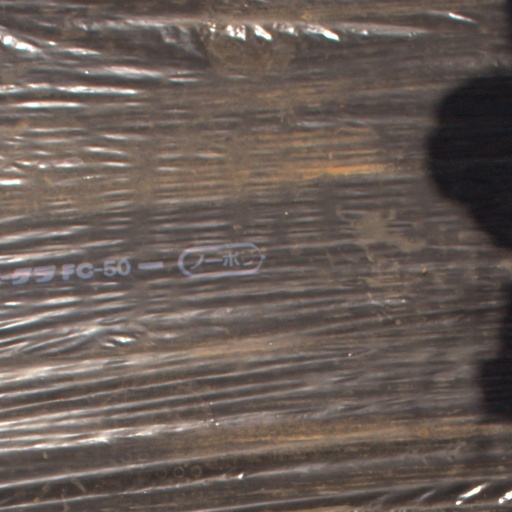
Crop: Jerusalem artichoke